List of awards and nominations received by William Gibson

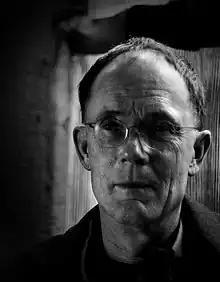
Portrait of Gibson in Paris on the occasion of his 60th birthday, March 17, 2008

William Gibson is an American-Canadian writer who has been called the "noir prophet" of the cyberpunk subgenre of science fiction. Since first being published in the late 1970s, Gibson has written more than twenty short stories and nine critically acclaimed novels. His early works are bleak, noir near-future stories about the relationship between humans and technology – a "combination of lowlife and high tech". Several of these garnered critical attention and popular acclaim, receiving Hugo and Nebula Awards nominations in the categories of best short story and best novelette and being featured prominently in the annual Locus Awards reader's poll.